Hachisuka clan

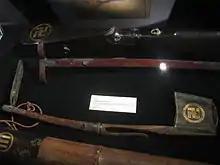
Arrow stands of Hachisuka clan

After the Meiji Restoration, the Hachisuka became part of the "kazoku", Japan's new nobility system.